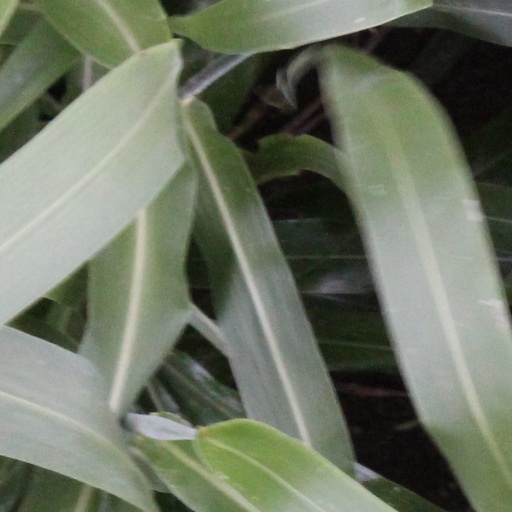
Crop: sorghum